Oberlin Conservatory of Music

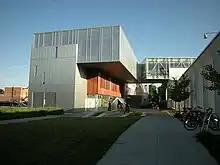
The Kohl Building, home of the Jazz and Musicology Departments, opened in 2010

It is also the oldest continuously operating coeducational conservatory, since its incorporation with Oberlin College, the first coeducational college. The college and conservatory were listed as a National Historic Landmark on December 21, 1965, for its significance in social progress.